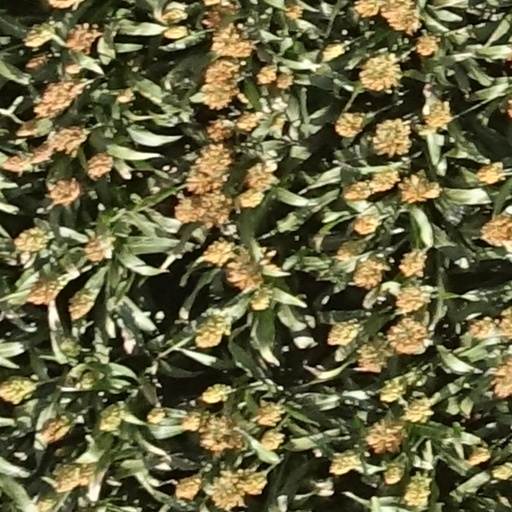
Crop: sorghum